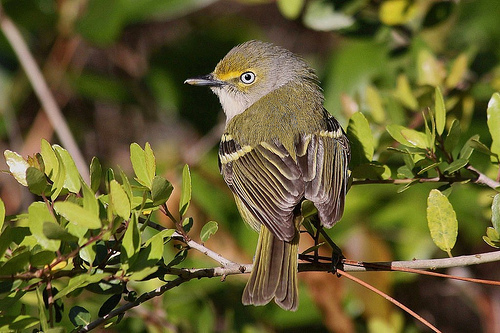
the camo colored bird with green and browns has yellow around its eye towards its beak.
this small bird is a greyish color with yellow around its eyes, yellow wingbars, and a short, straight beak.
this bird is small with a grayish green back and blacks wing tips and a flat black billa small gray and brown bird with yellow markings near the face.
a small bird with yellow around it's eyes, back and tail , with brown and white on it's wings.
this bird is black with green and has a long, pointy beak.
the bird has a white eyering, long outer rectrices, and a green back.
the small bird has an olive color body with yellow feathers near his face.
this bird is grey with green and has a long, pointy beak.
a small green bird, with dark primaries, yellow eyering, and a pointed bill.
Species: White Eyed Vireo